Shawn Thornton

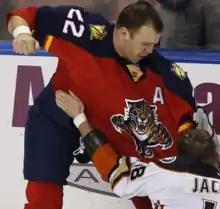
Thornton in February 2015 with the Florida Panthers

Thornton attempted to be drafted in the 1996 NHL draft but was not selected by any team. He was then drafted into the NHL by the Toronto Maple Leafs in 1997, 190th overall, Thornton never played for Toronto and was traded to the Chicago Blackhawks during the 2001–02 season. After six seasons back and forth between the NHL and AHL between the Chicago and Anaheim Ducks franchises, Thornton won his first career Stanley Cup in his final season with the Ducks in 2006–07.